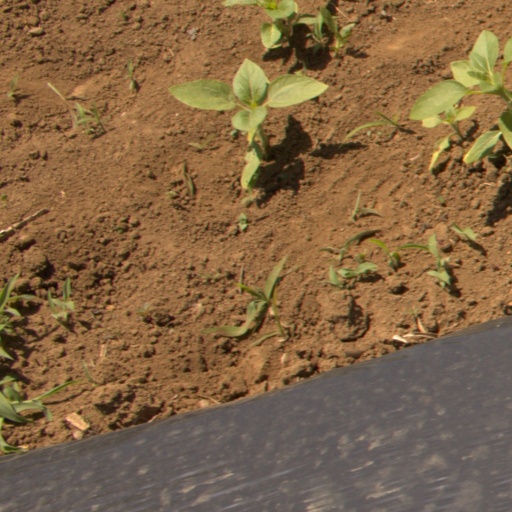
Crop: Jerusalem artichoke